Dadan River

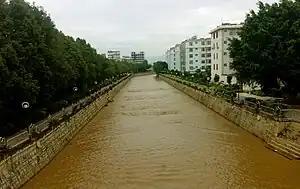
Dadan River (Sangyuan River) in Binchuan County, Yunnan, China.

Dadan River is a right tributary of the Jinsha River in Yunnan, Southwestern China. It is 102.4 km long in total, with a watershed area of 1,888 square kilometers.